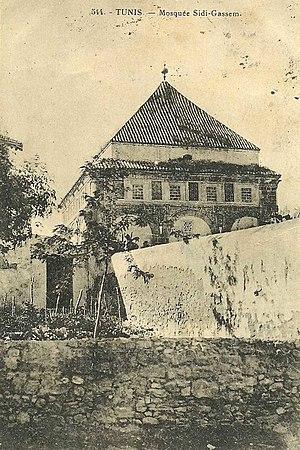
Zaouia Sidi Kacem El Jellizi
Le mausolée Sidi Kacem El Jellizi est une zaouïa située aux limites de la médina de Tunis.